History of General Motors

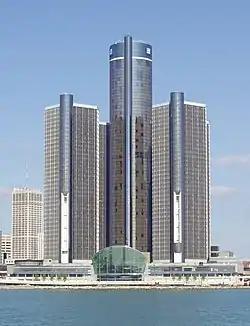
The modernist glass-facade of the rounded towers skyscraper of the Renaissance Center in downtown Detroit, Michigan, is the world headquarters of General Motors, since 1996.

The history of General Motors (GM), one of the world's largest car and truck manufacturers, dates back more than a century and involves a vast scope of industrial activity around the world, mostly focused on motorized transportation and the engineering and manufacturing that make it possible. Founded in 1908 as a holding company in Flint, Michigan, as of 2012 it employed approximately 209,000 people around the world. With global headquarters at the Renaissance Center in Detroit, Michigan, United States, General Motors manufactures cars and trucks in 35 countries. In 2008, 8.35 million GM cars and trucks were sold globally under various brands. Current auto brands are Buick, Cadillac, Chevrolet, GMC, Baojun, and Wuling. Former GM automotive brands include LaSalle, McLaughlin, Oakland, Oldsmobile, Opel, Pontiac, Hummer, Saab, Saturn, Vauxhall, Daewoo, and Holden.